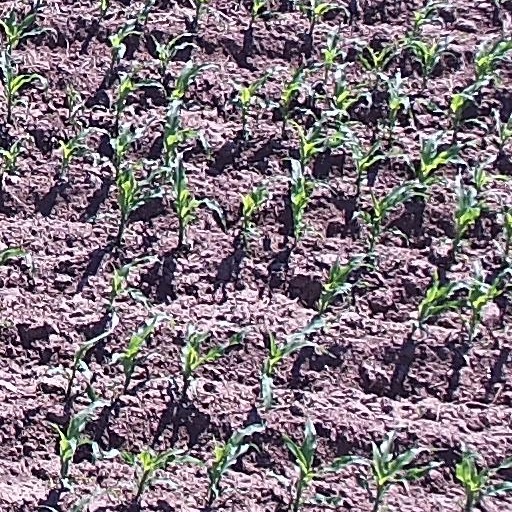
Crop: maize; corn